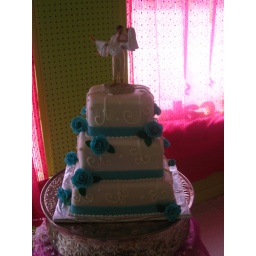
Pearl and Lt.Blue Wedding cake for a beach wedding. Sugar Roses, All Edible. Topper provided by the Bride.